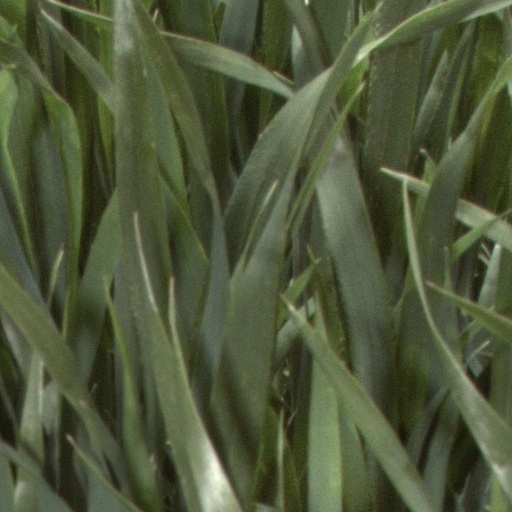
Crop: wheat